St Mary's Church, Vendore

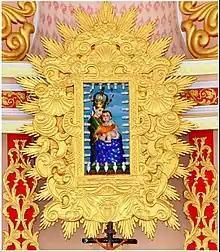
Mother Mary with baby Jesus sitting in chair

comes under jurisdiction of Pudukkad Forona and is located in between Amballur and Mannampetta 200 m from Vendore Junction.